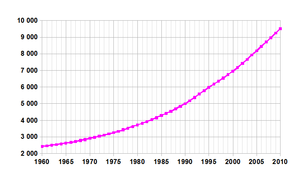
Cet article contient des statistiques sur la démographie au Bénin.